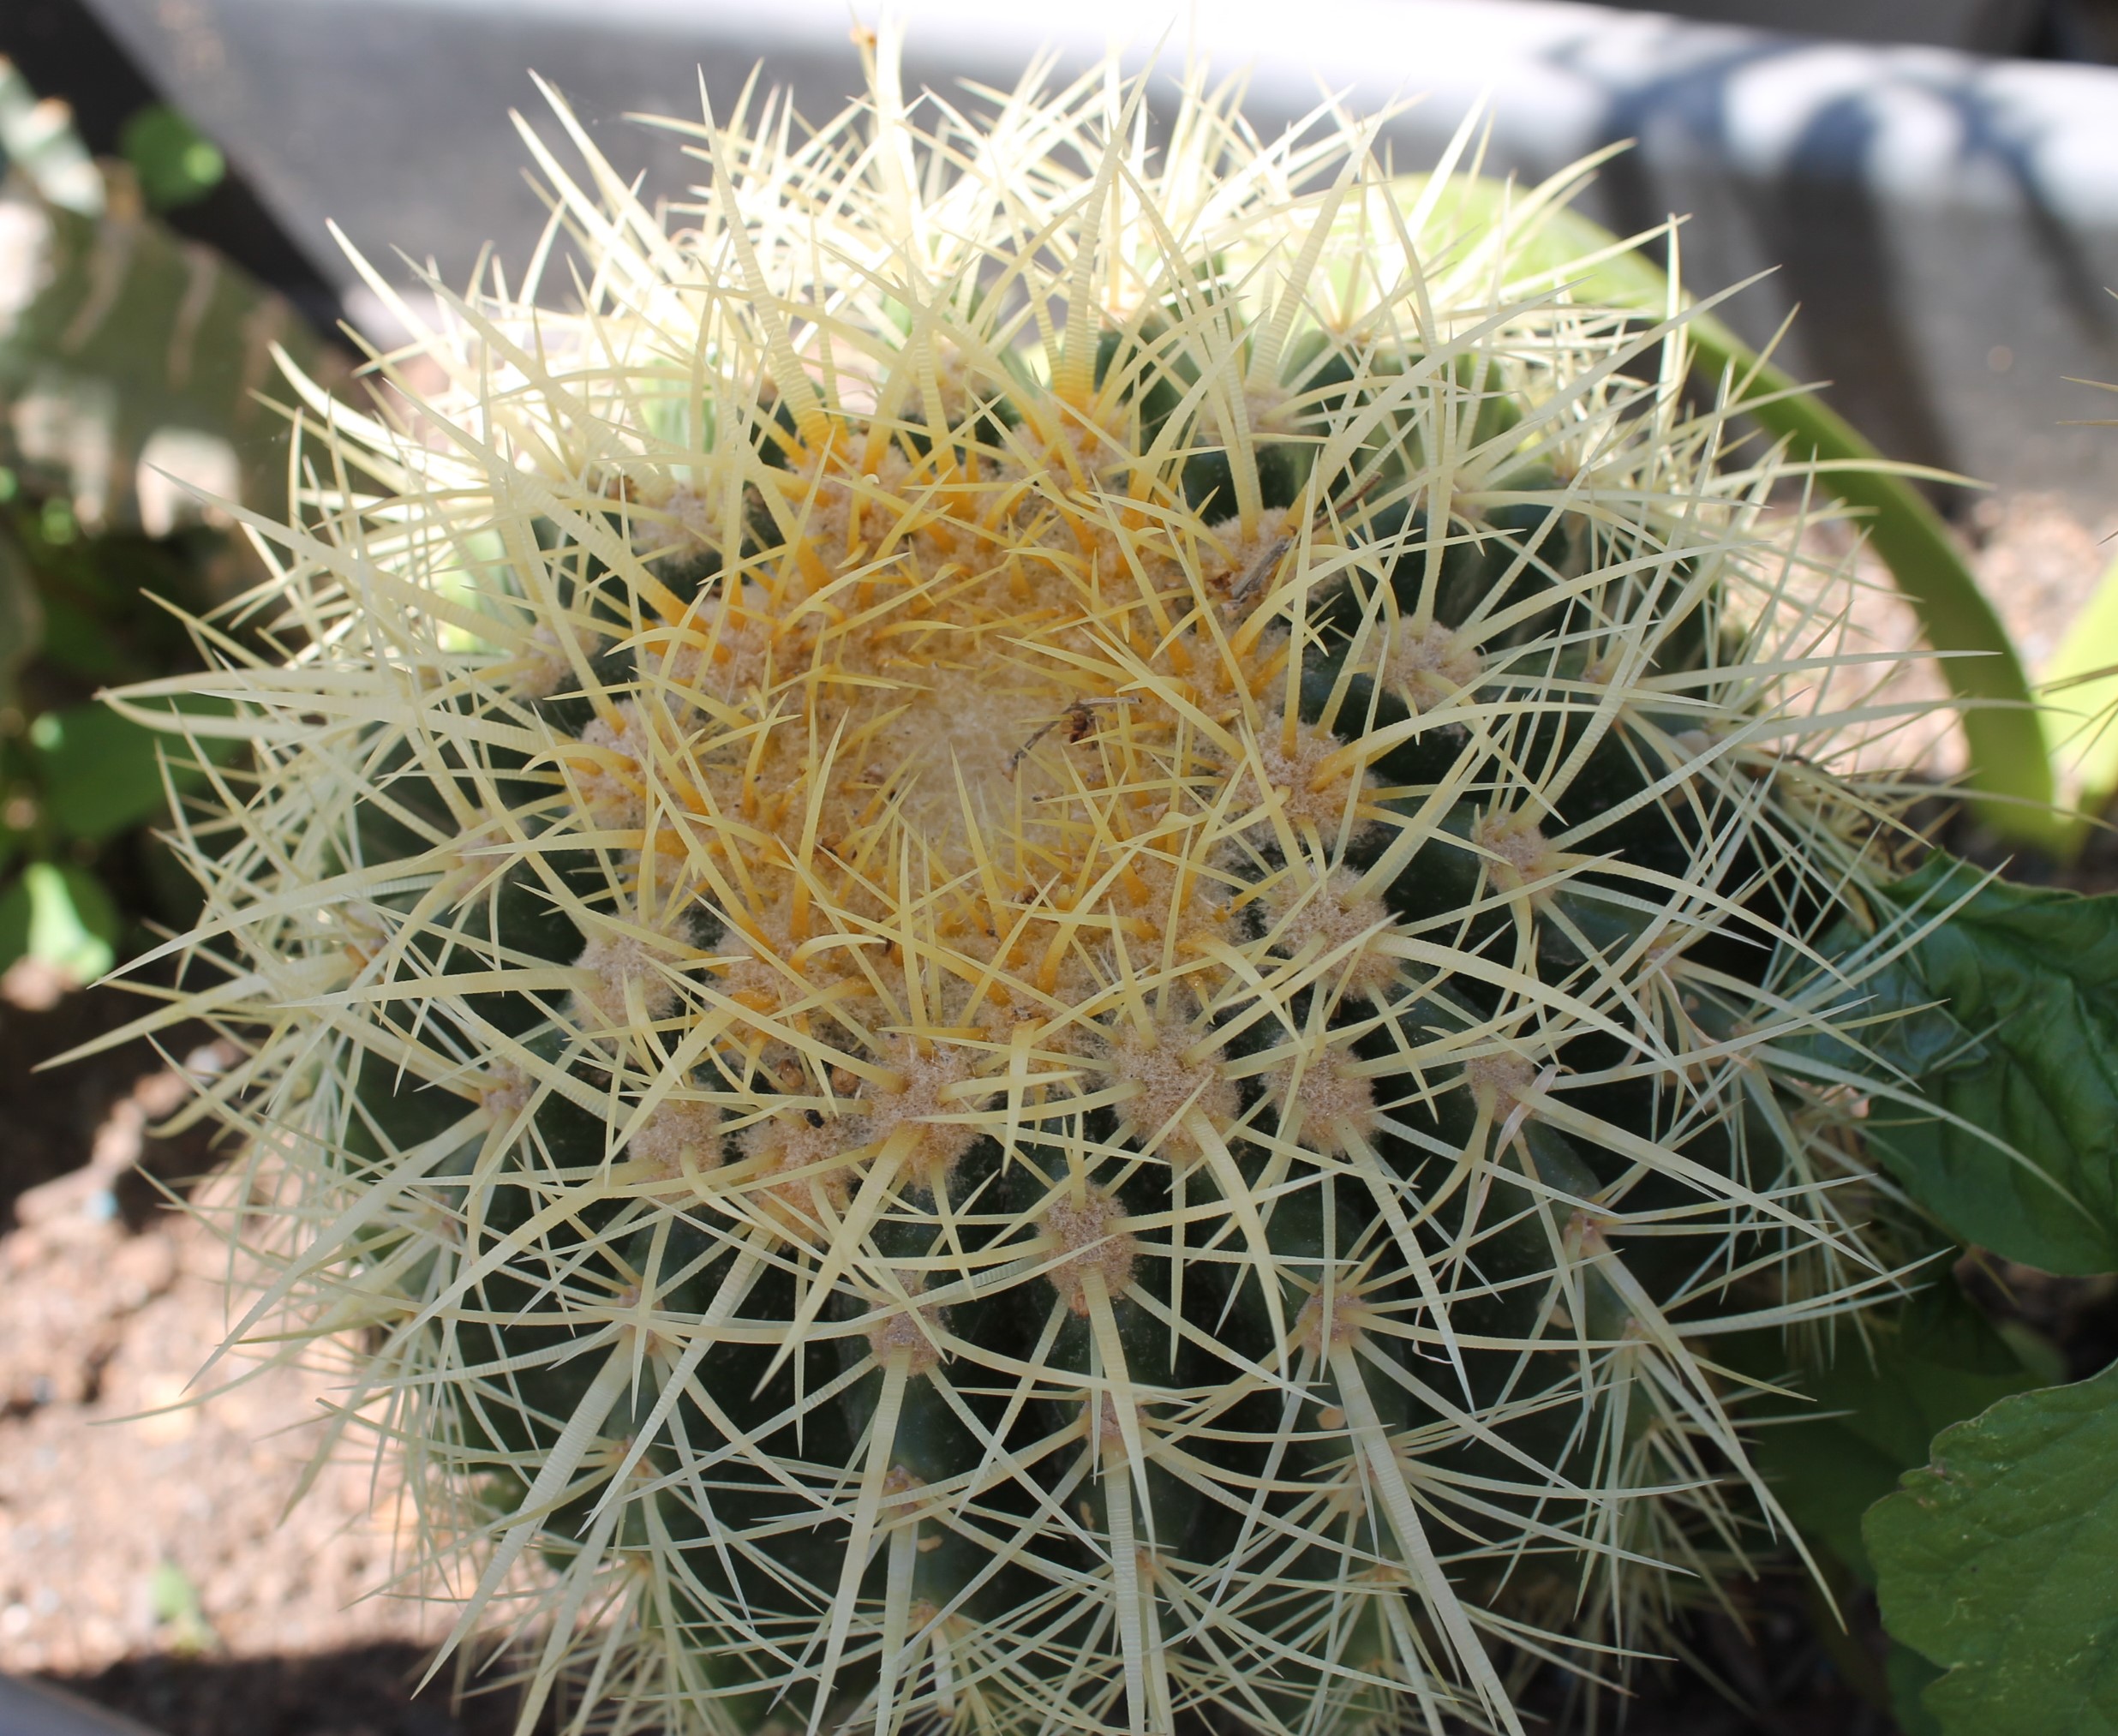
cactus, thorns, spines, and prickles, terrestrial plant, vegetation, flower, plant, botany, hedgehog cactus, adaptation, acanthocereus tetragonus, plant community, large flowered cactus, caryophyllales, prickly pear, annual plant, wildflower, houseplant